Johann Michael Hartung

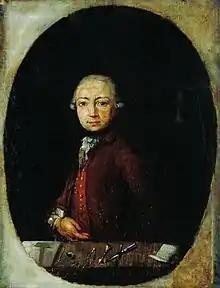
Johann Michael Hartung (ca. 1750)

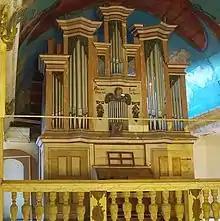
Hartung's organ in Westgreußen

Johann Michael Hartung (3 February 1708 – 13 January 1763) was a German organ builder and public figure from Dürkheim, a town in the Electoral Palatinate.